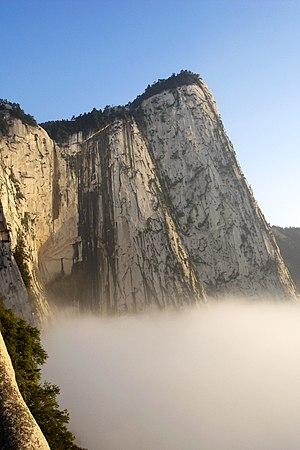
Le mont Hua est situé dans la province du Shaanxi, à une centaine de km à l'est de la capitale Xi'an. C'est l'une des cinq montagnes sacrées de Chine aussi connue sous le nom de montagne de l'Ouest.
Cet article recense les sites inscrits au patrimoine mondial en Chine.